University of the Sunshine Coast

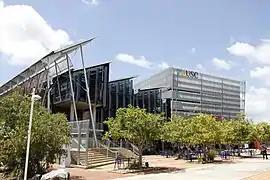
USC Sippy Downs campus 2019

Undergraduate and postgraduate (coursework and higher degree by research) programs are available, with study areas divided across five schools: business and creative industries; education and tertiary access; health; law and society; and science, technology and engineering.